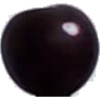
Label: Cherry Wax Black 1